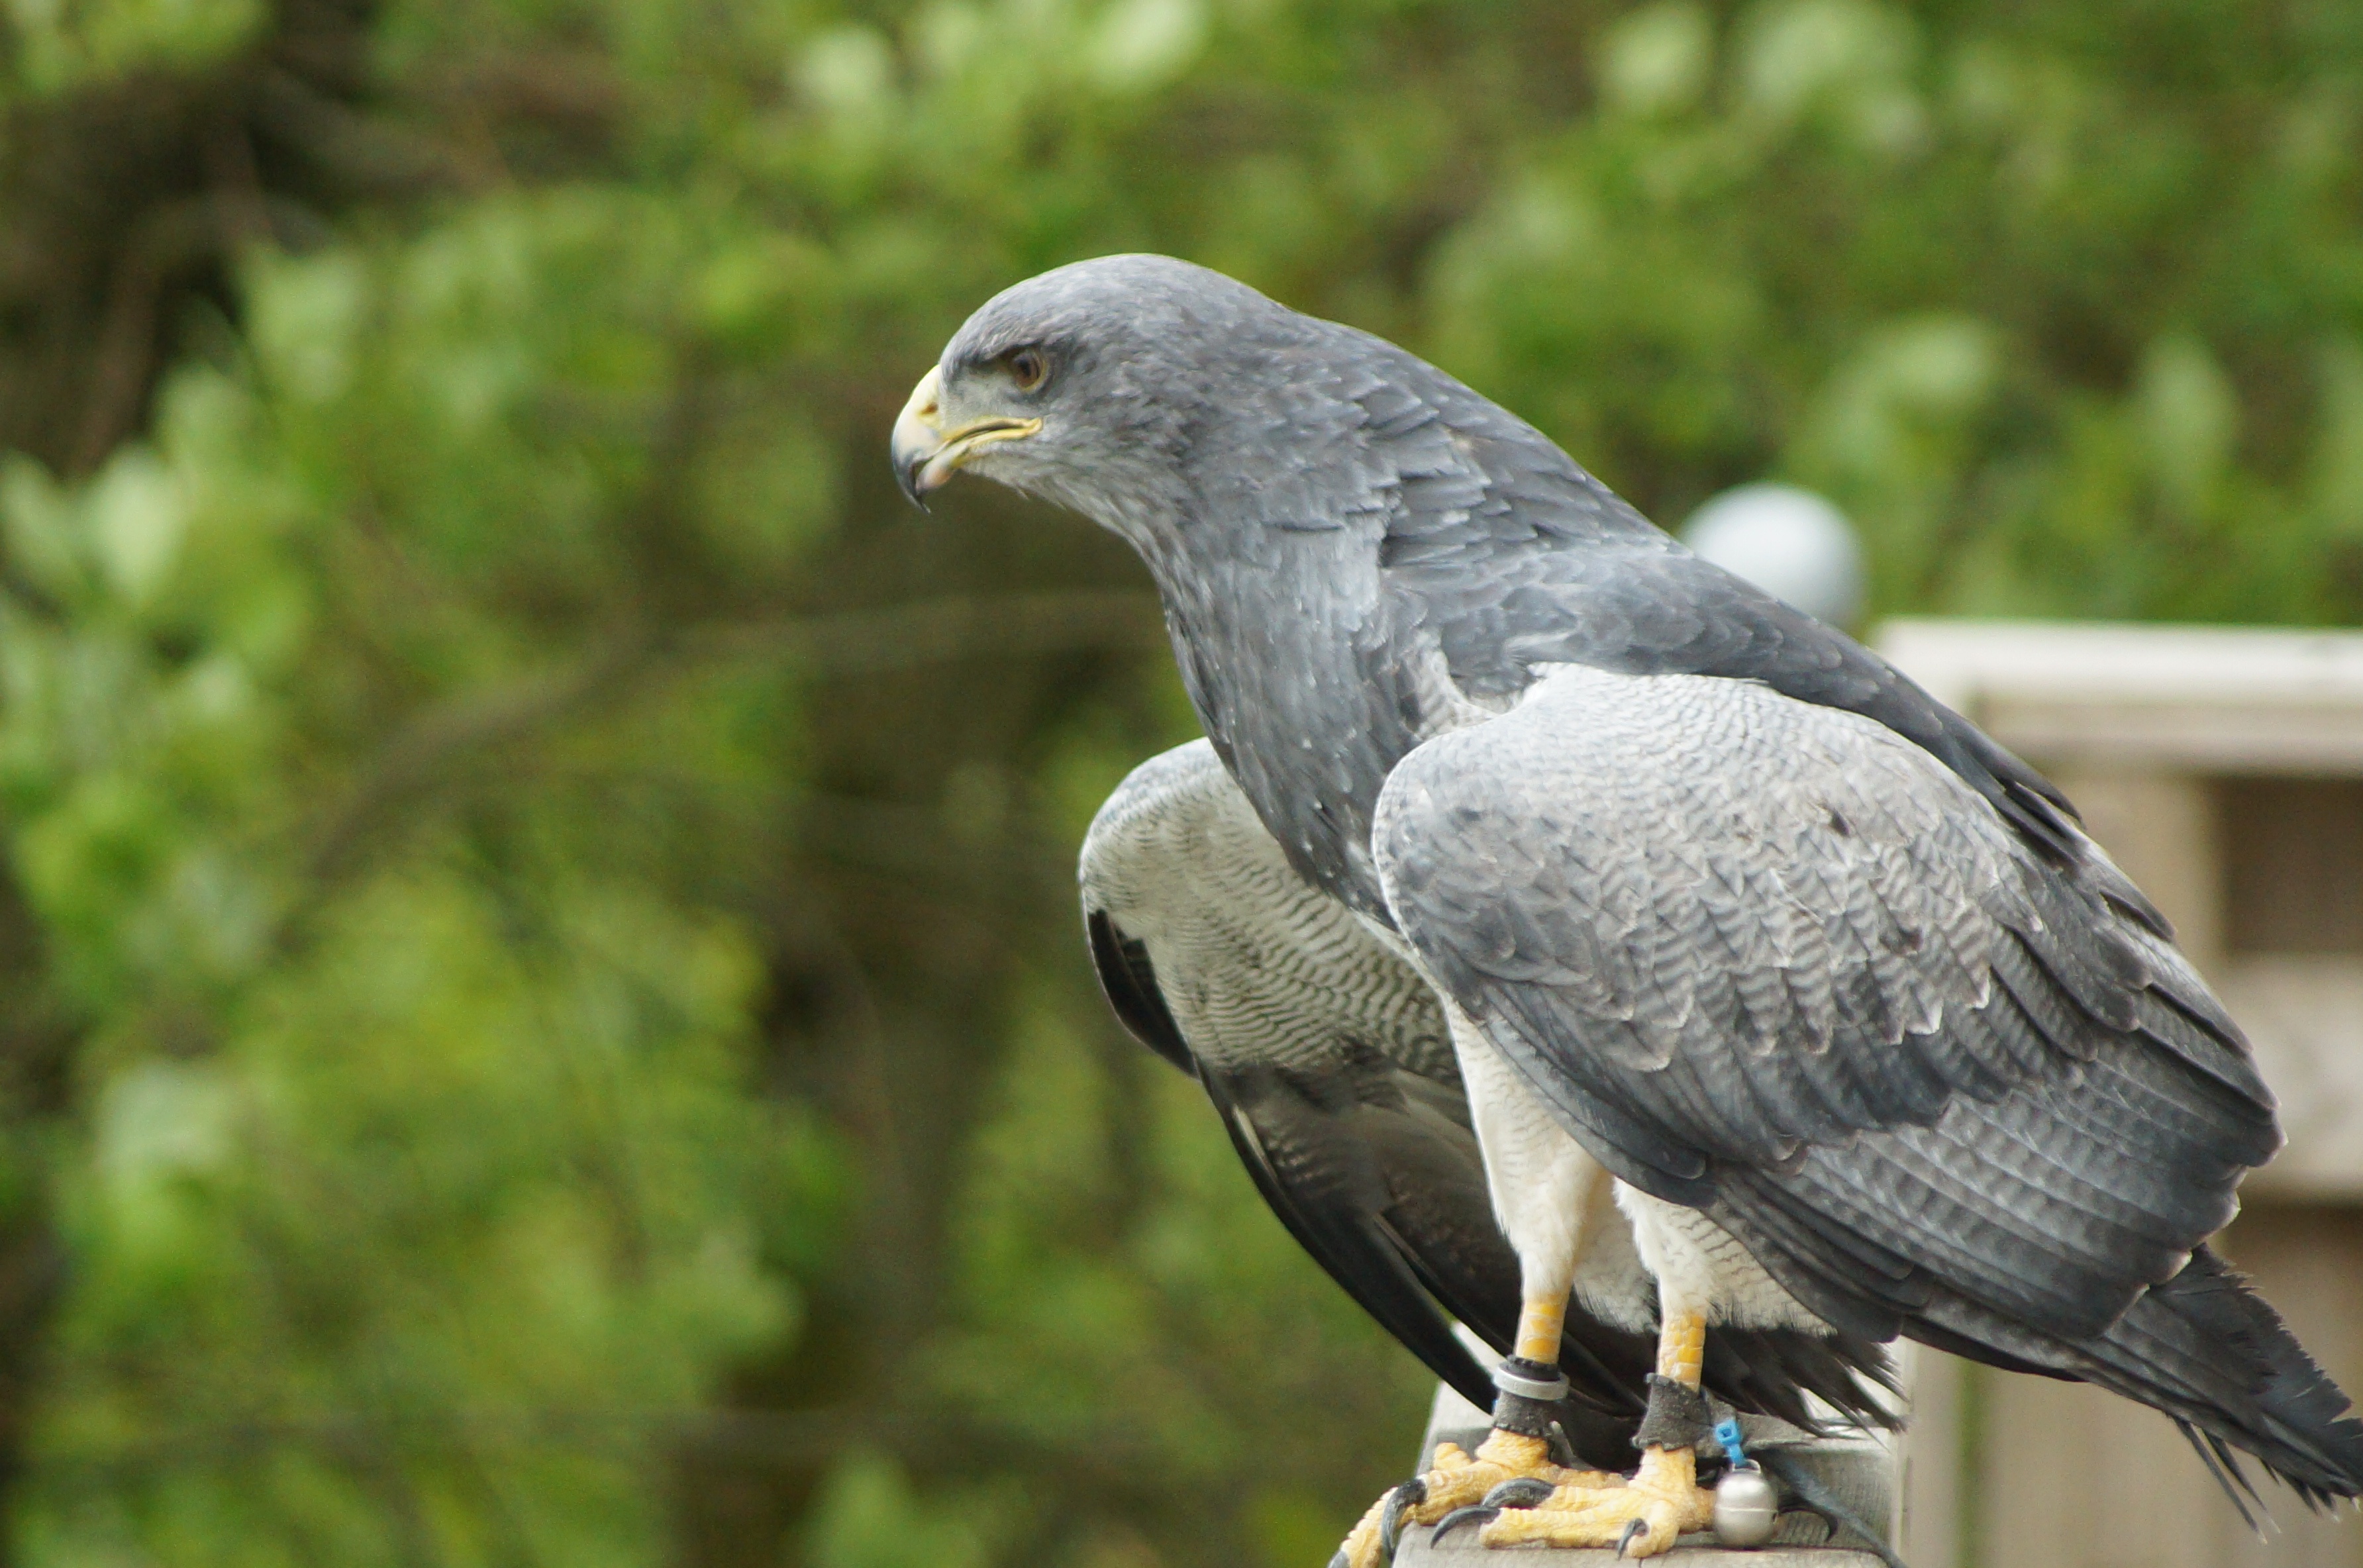
nature, bird, wing, animal, wildlife, beak, hawk, fauna, raptor, plumage, bird of prey, birds, vertebrate, falcon, adler, birds of prey show, perching bird, accipitriformes, stock dove